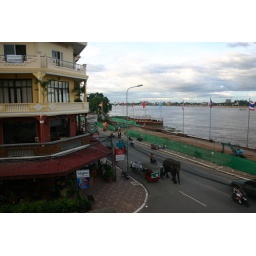
Looking out over the river front in Phnom Pehn. Yes, that is an elephant walking down the road!